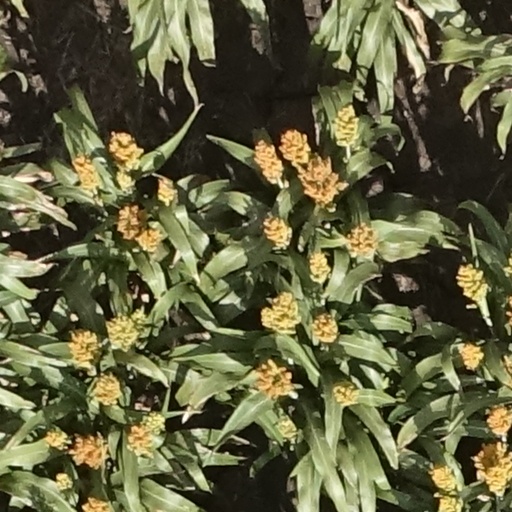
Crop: sorghum